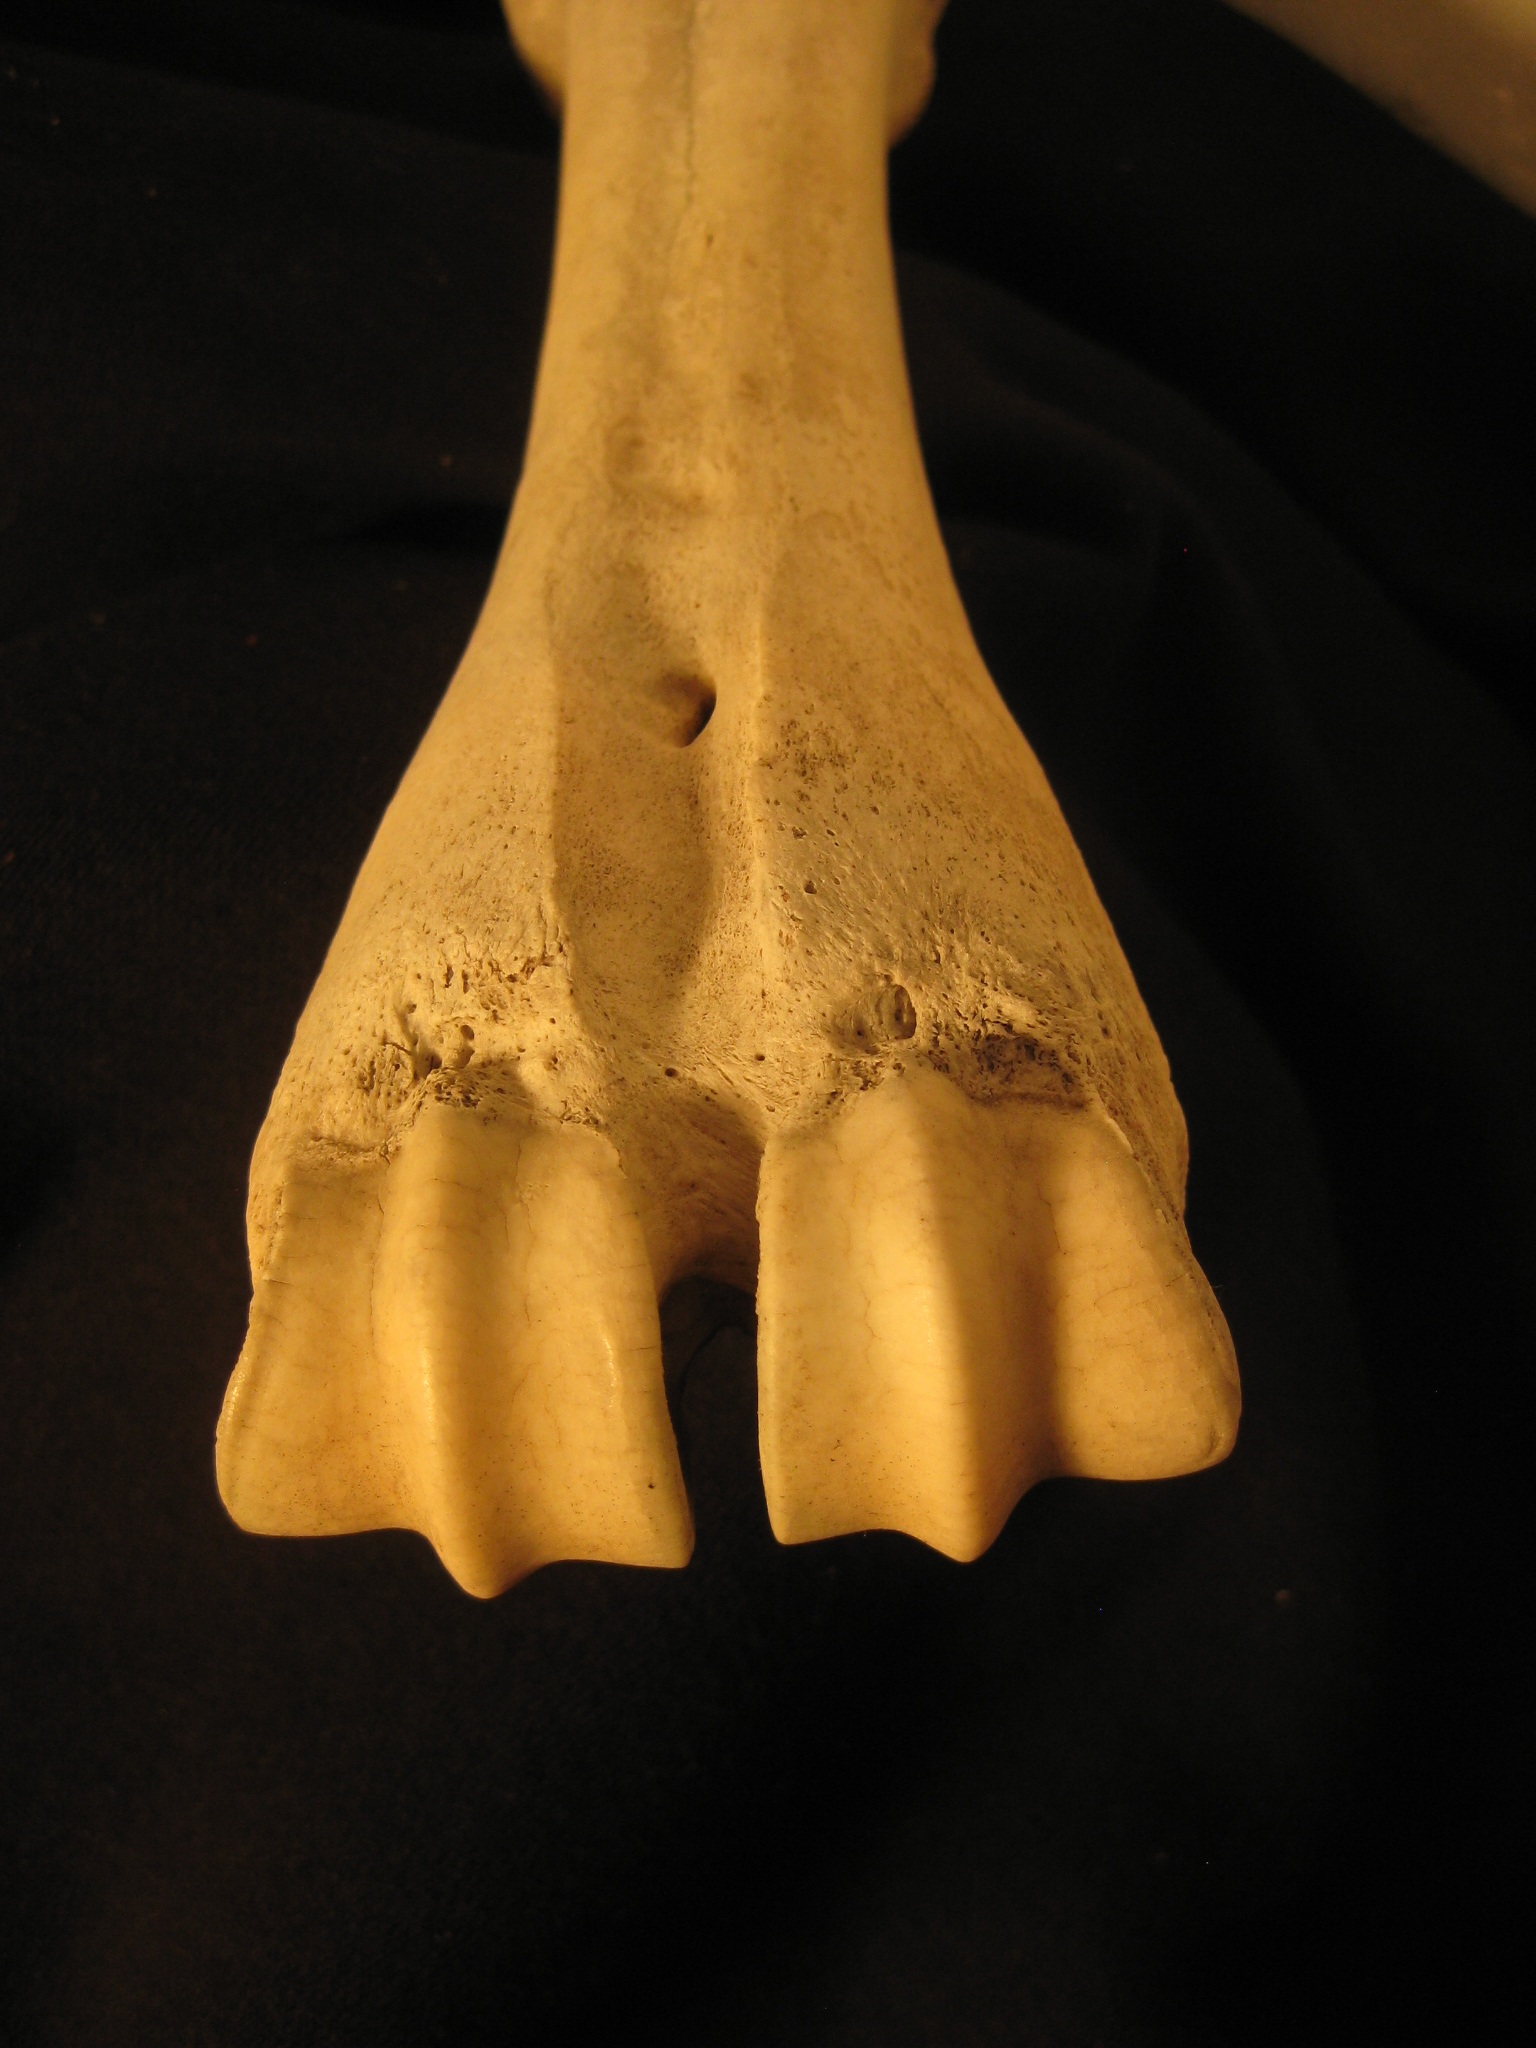
hand, wood, leg, pattern, finger, yellow, bovine, material, bone, close up, human body, skeleton, anatomy, carving, macro photography, metacarpal